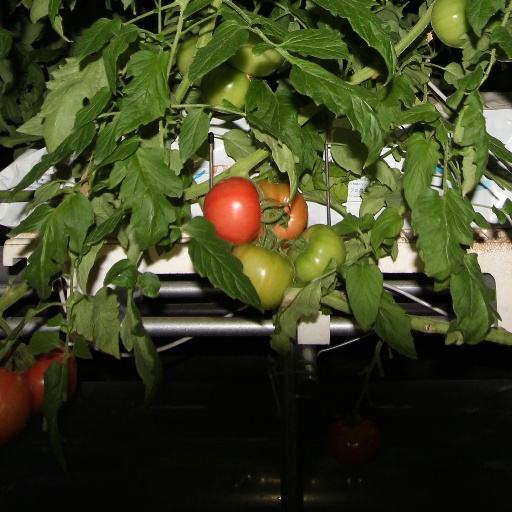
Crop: tomato